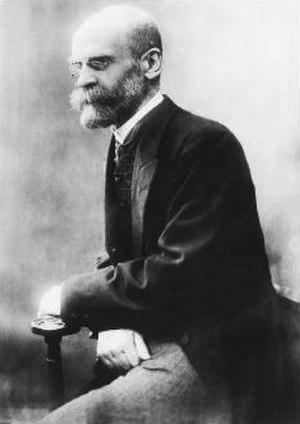
Société de masse est une expression forgée dans les années 1950 par des sociologues pour qualifier le monde contemporain depuis l'apparition de l'industrialisation, à la fin du XVIIIᵉ siècle. Plus largement, elle renvoie aux idées de culture de masse et de médias de masse.
La sociologie des techniques est une discipline scientifique et de recherche apparue au début des années 1980 dans le domaine des STS, qui traite des interactions entre « la société » et « la technique ».
Le déterminisme social est un concept sociologique selon lequel les pensées et les comportements des humains résultent d'une contrainte sociale qui s'exerce sur eux, la plupart du temps sans que ceux-ci en aient conscience. En conséquence, l'individu ne choisit pas son action, il est contraint de la réaliser sous le poids de la société ; il n'est pas réellement libre d'agir comme il l'entend.
L'influence de la pensée bergsonnienne chez Joseph Malègue est soulignée par plusieurs commentateurs, notamment Charles Moeller, Jean Lebrec, Jacques Chevalier.
Le mot religion vient du latin religio. Ce terme, ses équivalents et ses dérivés ont été définis et utilisés de façons diverses selon les époques, les lieux et les auteurs. Ainsi, avec La Religion en Occident, Michel Despland a proposé une histoire des idées de la religion dans laquelle il formule quarante définitions correspondant aux divers usages et significations du terme dans l'histoire.
Les théories sociologiques tentent d'expliquer les phénomènes et comportements sociaux. Parmi elles, deux points de vue sont souvent opposés : le paradigme holistique ou structuraliste d'Émile Durkheim et le paradigme de l'action individuelle défini par Max Weber. Néanmoins, cette distinction est devenue trop caricaturale et ne permet pas de rendre compte de l'ensemble des paradigmes sociologiques.
La sociologie est une discipline des sciences sociales qui a pour objectif de rechercher des explications et des compréhensions typiquement sociales, et non pas mentales ou biophysiques, à des phénomènes observables, afin d'en montrer la « nature » sociologique. La sociologie étudie les interactions sociales, qui produisent par exemple, selon les approches : des acteurs sociaux, des actions sociales, des faits sociaux, des identités sociales, des institutions sociales, des organisations, des réseaux, des cultures, des classes sociales, des normes sociales ainsi que de toutes ces entités qui n'ont pas d'explications purement biophysiques ou mentales et qui sont produites par l'interaction sociale. Une explication sociologique est vue comme le produit d'une démarche scientifique et/ou intellectuelle, afin de rendre compte, expliquer ou comprendre un phénomène social. Le savoir sociologique se distingue du sens commun, qui lui aussi permet d'appréhender la vie sociale, par sa méthodologie.
La philosophie de l'histoire est la branche de la philosophie traitant du sens et des finalités du devenir historique. Elle regroupe l'ensemble des approches, se succédant de l'Antiquité à l'époque contemporaine, tendant à affirmer que l'histoire n'est pas le fruit du hasard, de l'imprévu, voire du chaos, mais qu'elle obéit à un dessein en suivant un parcours. Dans une perspective chronologique, on peut globalement distinguer cinq étapes.
L'histoire de la sociologie, en tant que discipline scientifique, commence à la fin du XIXᵉ siècle, même si l'on peut retrouver des raisonnements sociologiques dès l'Antiquité. La sociologie se développe principalement en Europe de l'Ouest alors que la révolution industrielle fait émerger les premières enquêtes et réflexions sur les conditions de vie des ouvriers. Mais ce n'est qu'à partir des années 1890 que la sociologie s'institutionnalise avec les premières revues et chaires universitaires. Jusqu'en 1914, la sociologie européenne produit la majeure partie du corpus de la discipline. L'entre-deux-guerres est plus favorable à la sociologie américaine. Après 1945, la sociologie, institutionnalisée et internationalisée, se développe considérablement en de multiples courants et sous-disciplines, pour donner la mosaïque que l'on connaît aujourd'hui.
Joseph Malègue est un écrivain français, né à La Tour-d'Auvergne le 8 décembre 1876 et mort à Nantes le 30 décembre 1940.